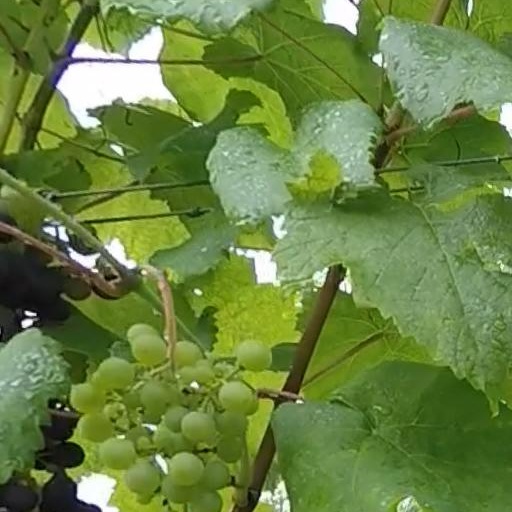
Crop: grape